Russian conquest of the Caucasus

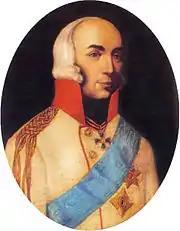
Tsitsianov who unified Georgia and won most of Transcaucasia for Russia.

In September 1802 Pavel Tsitsianov was appointed commander-in-chief of Georgia and Inspector of the Line and Governor-General of Astrakhan. He was descended from Georgian nobles (Tsitsishvili) who had fled to Russia with Vakhtang VI in 1724. He could see himself both a servant of the Czar and Georgian patriot, holding that only Russian power could protect Georgia from Persians, Turks, mountain raiders, and internal disunity. He arrived in early 1803. His first concern was to remove the remaining members of the royal family. Prince Aleksandre of Georgia had already gone over to the Persians. When General Lazarev went to arrest the late king's widow she stabbed him to death. (She was confined in a convent for 8 years and died in 1850.)